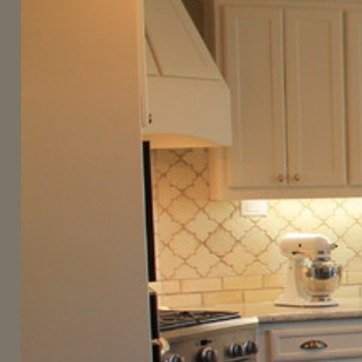
Material: tile